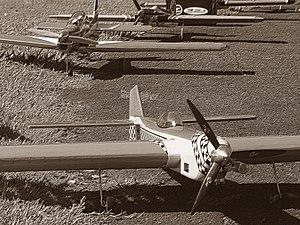
En modélisme, un modèle réduit est la représentation fonctionnelle à une échelle inférieure au modèle grandeur d’une voiture, d’un train, d’un navire, d’un aéronef, d’une machine. Si nécessaire, la motorisation peut être assurée par un moteur à élastique, un moteur électrique, un moteur à explosion, un moteur à air comprimé, un moteur à vapeur, un réacteur, etc.